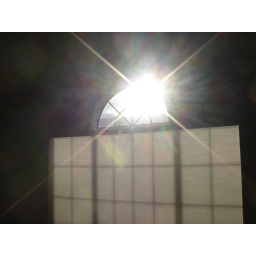
the sun shining through a window in my house in the afternoon